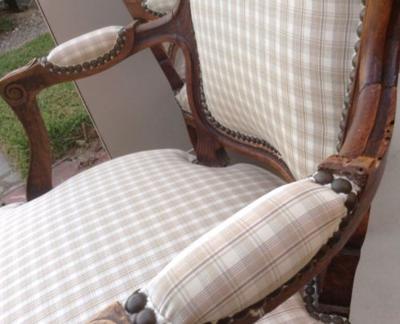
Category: chair